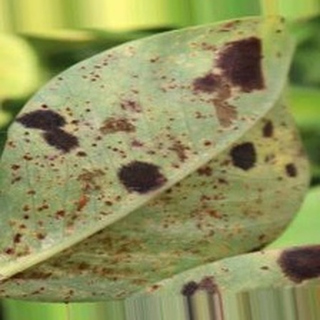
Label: groundnut_rust